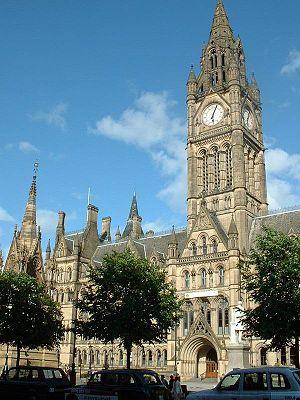
Manchester [manʃɛstœʁ] est une ville du Royaume-Uni située dans le comté métropolitain du Grand Manchester. Elle a le statut de cité depuis 1853 et compte 545 500 habitants en 2017, avec une population urbaine de 3,2 millions. Elle est parfois considérée comme la « deuxième ville d’Angleterre » grâce à son importance économique, culturelle et sportive, bien que sa superficie et sa population ne lui permettent pas de détrôner Birmingham. Manchester est catégorisée comme une ville « bêta » par Le GaWC. Ses habitants s'appellent les Mancuniens. La ville est au cœur d'une grande agglomération de plus de deux millions et demi d'habitants dont les villes principales sont : Bury, Bolton, Rochdale, Oldham, Ashton-under-Lyne, Stockport, Salford, Altrincham, Wigan. Le nom de « Manchester » est utilisé aussi bien pour désigner l'agglomération que la ville en tant que telle.